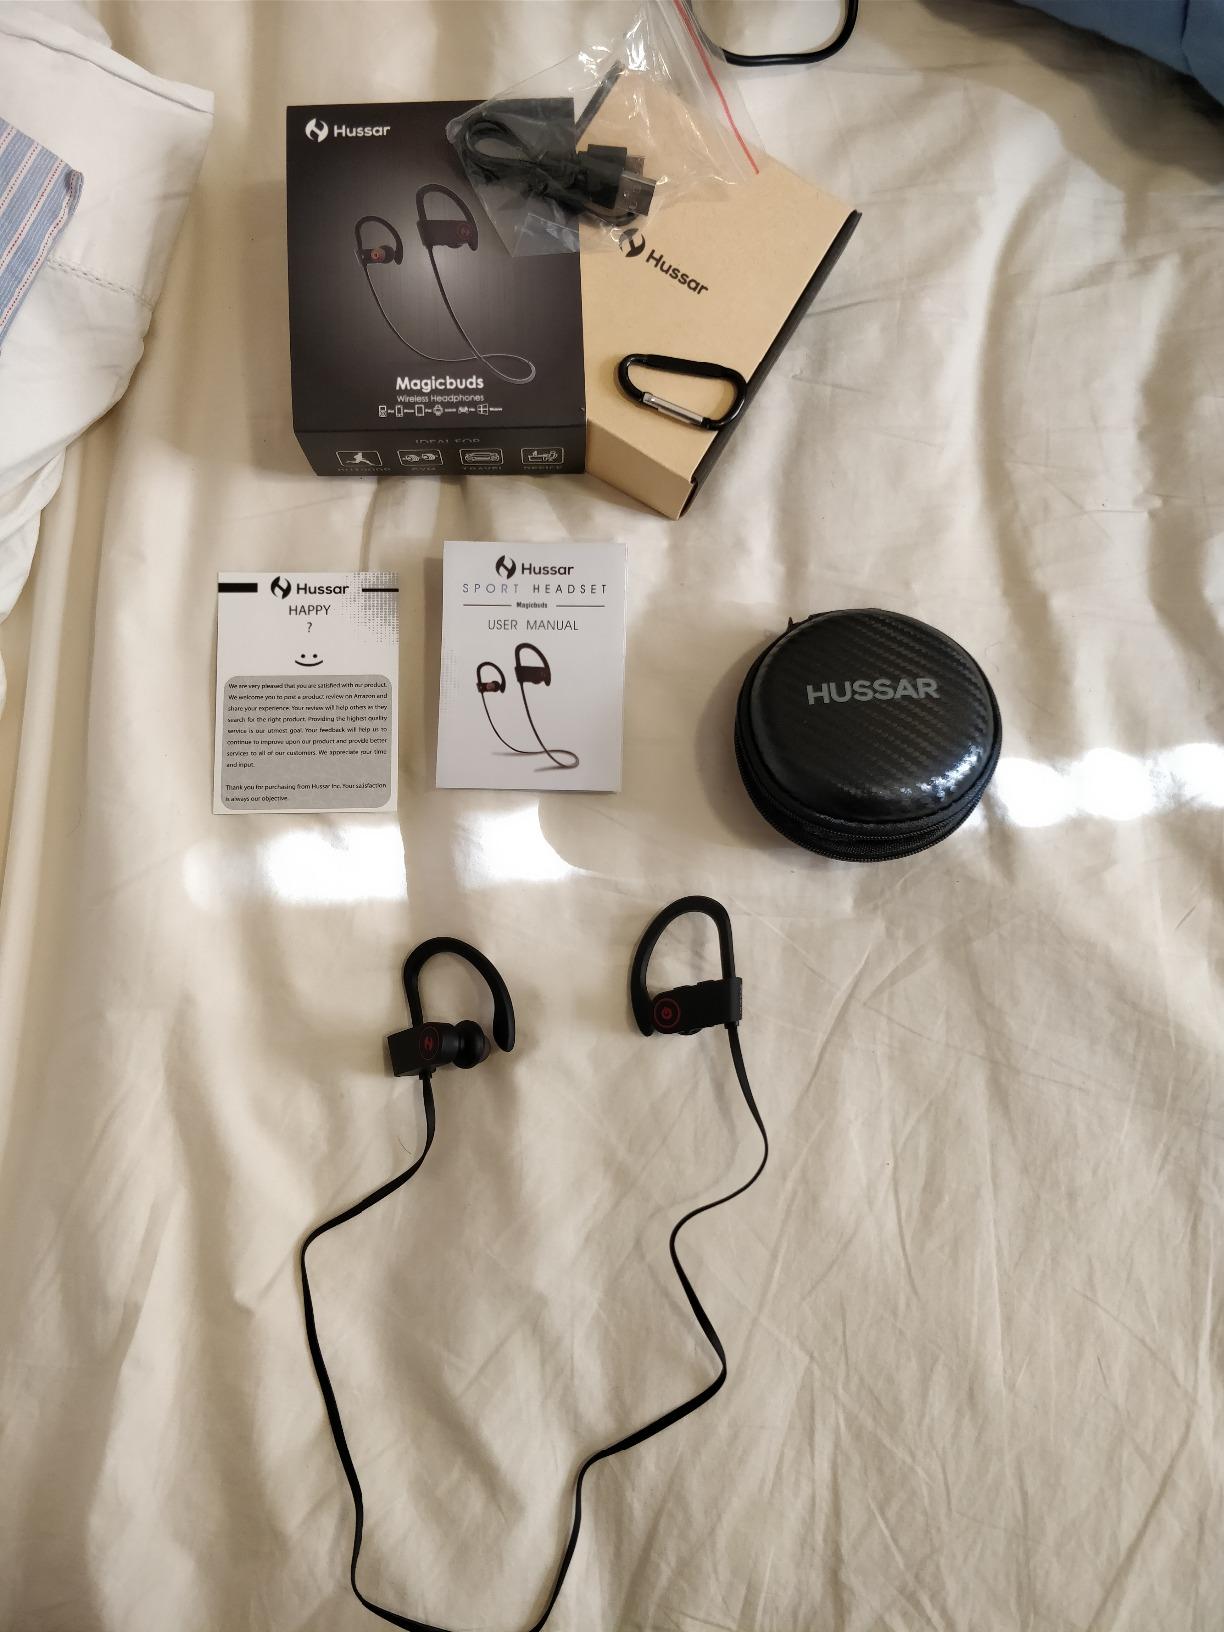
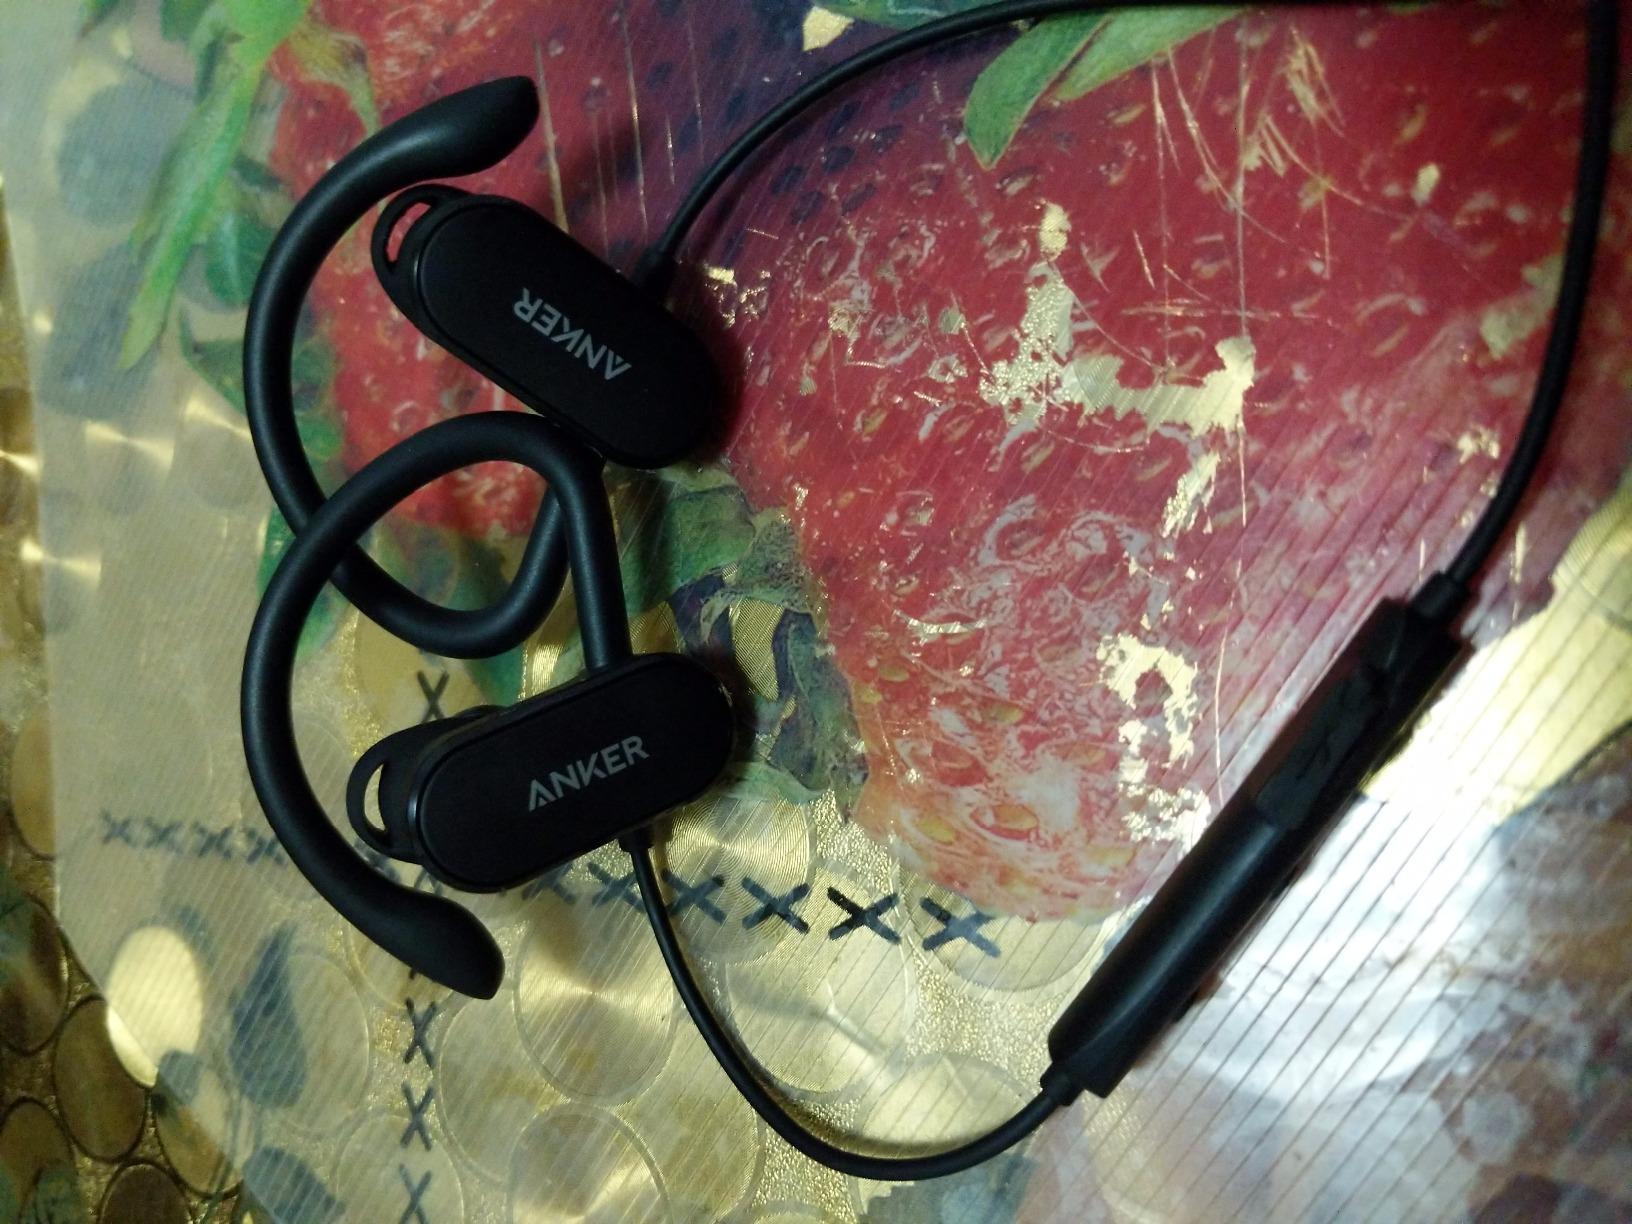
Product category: headphones
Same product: no